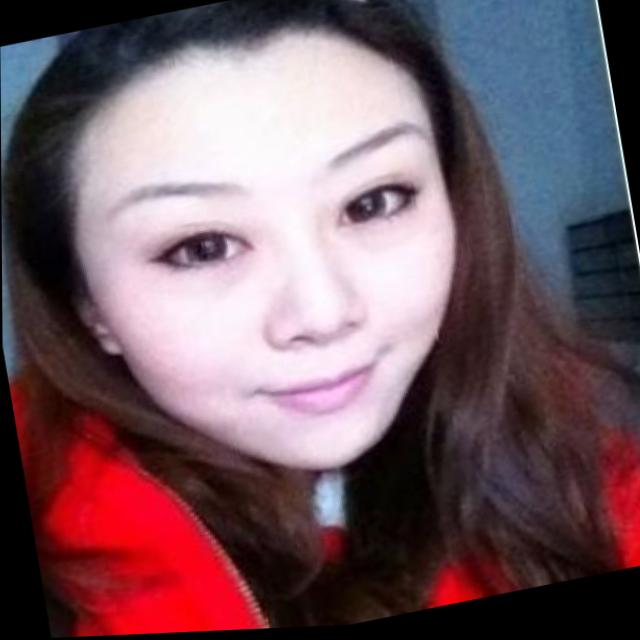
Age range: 21-44